North Carolina General Assembly of 2005–06

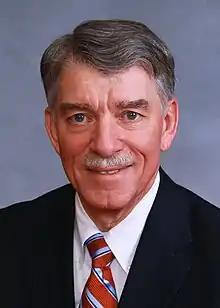
Majority Leader Joe Hackney

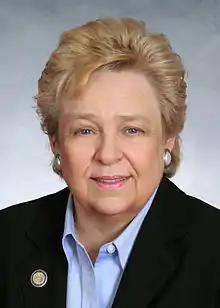
Deputy Minority Whip Carolyn Justice

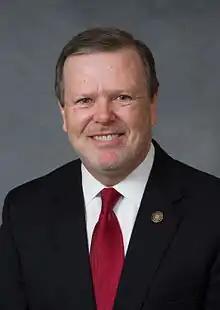
Minority Leader Phil Berger

The North Carolina State Senate, during the 2005–06 session, consisted of 29 Democrats and 21 Republicans.